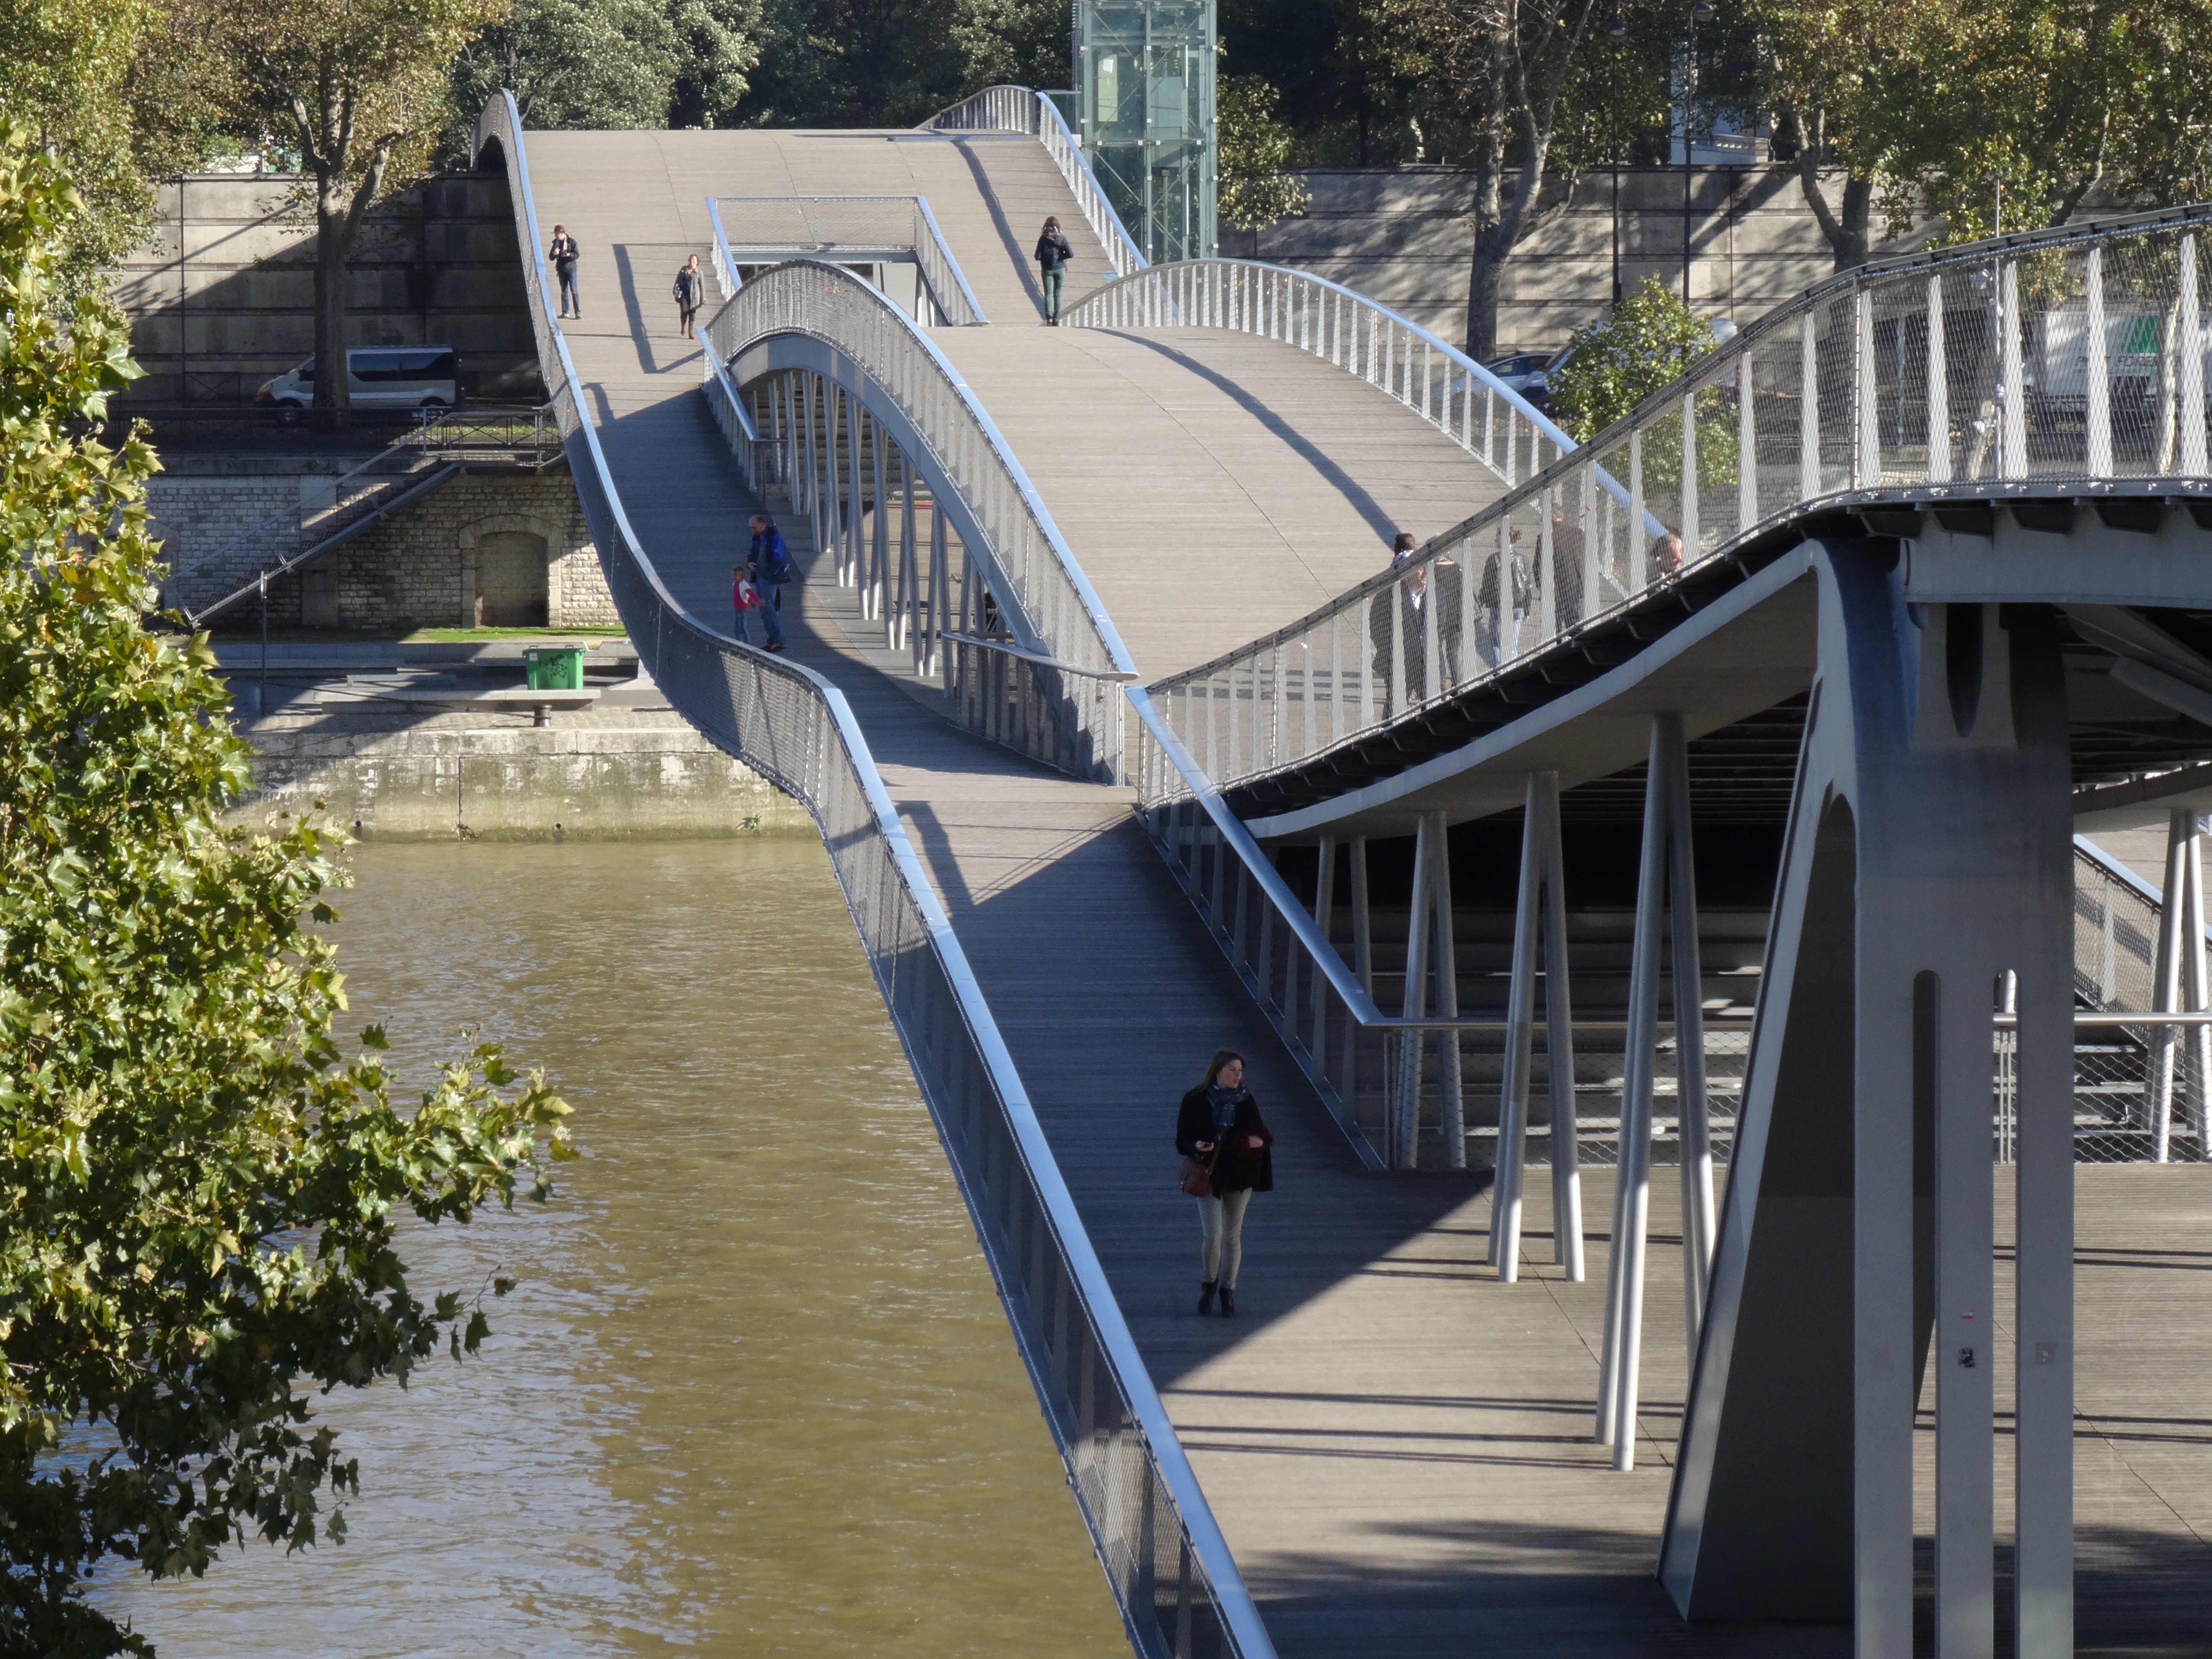
dock, architecture, bridge, perspective, paris, walkway, waterway, seine, nonbuilding structure